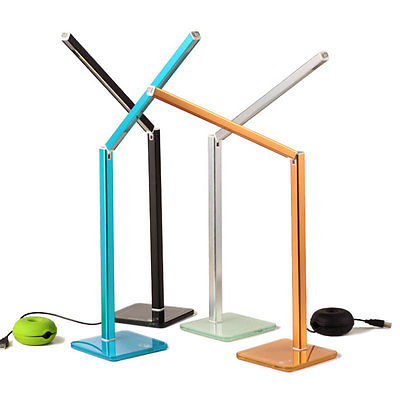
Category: lamp